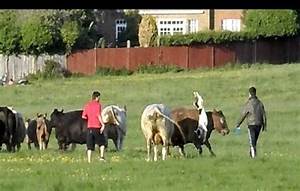
Label: cow